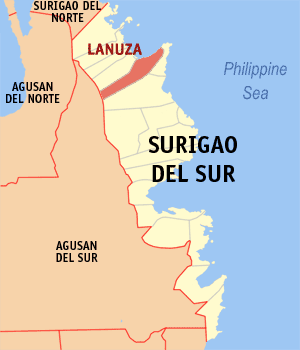
Lanuza est une localité de la province du Surigao du Sud, aux Philippines. En 2015, elle compte 12 001 habitants.